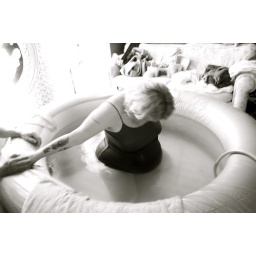
she did a water birth this time right in her kitchen and dining room.